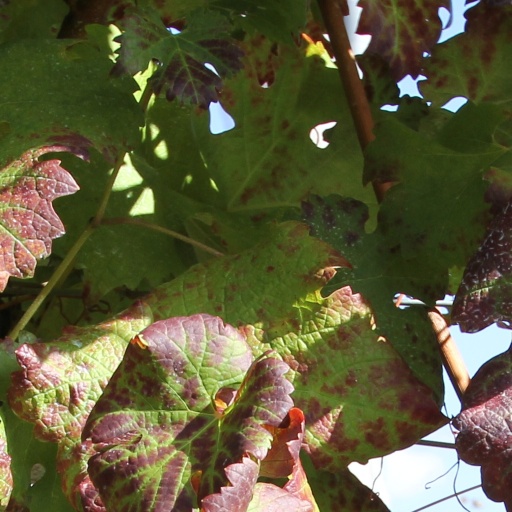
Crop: grape